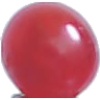
Label: redcurrant